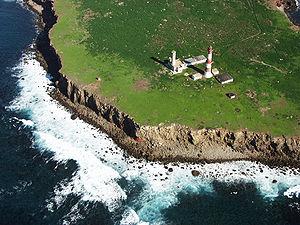
Isla Todos Santos est un ensemble de deux îles situées à environ 12 miles au large d'Ensenada en Basse-Californie au Mexique bien connues des amateurs de surf. L'accès se fait uniquement par bateau, qui peut être loué à Ensenada, ou à La Bufadora. Les vagues au large de la plus petite île sont parmi les plus hautes du continent nord américain, rivalisant en taille avec celles de Mavericks et de Cortes Bank. Les îles abritent en outre une sous-espèce endémique de Tohi à calotte fauve. On y trouve aussi une sous-espèce de Lampropeltis, le Lampropeltis de l'île de Todos Santos, Lampropeltis zonata herrerae